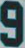
Number: 9